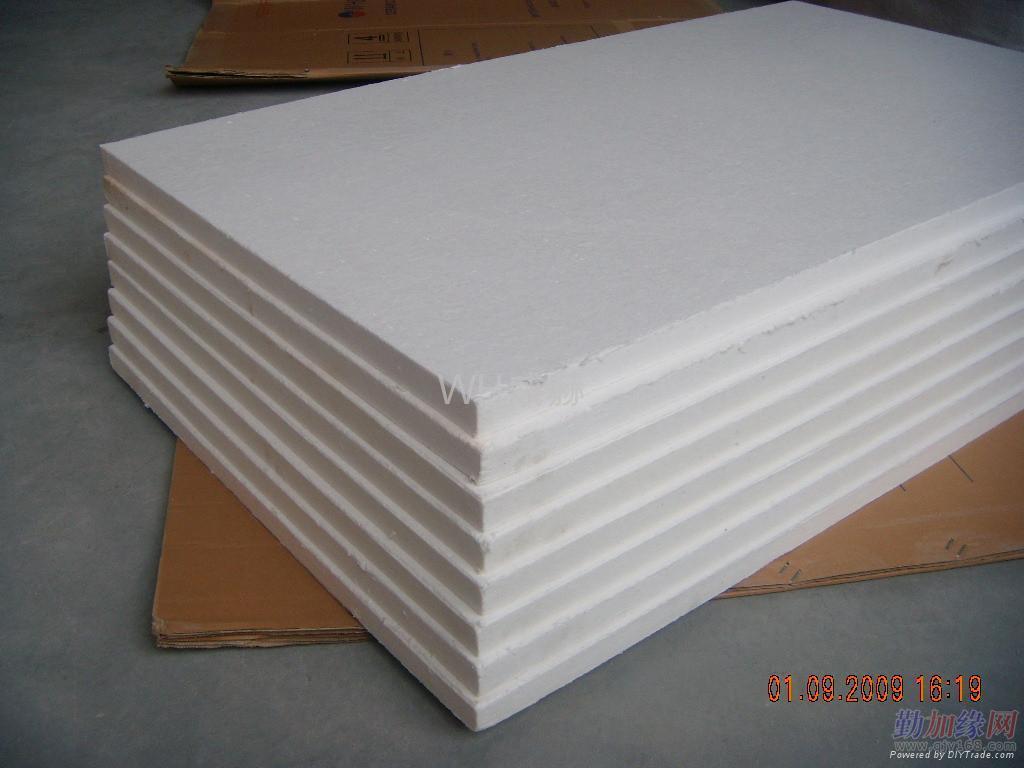
Label: trash